Port Chester station

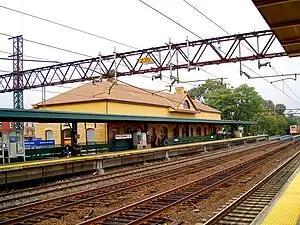
Port Chester station in October 2011

Port Chester station is a commuter rail station on the Metro-North Railroad New Haven Line, located in Port Chester, New York. The station is the northernmost station on the line in New York before crossing into Connecticut. The station has two high-level side platforms, each 10 cars long, serving the outer tracks of the four-track Northeast Corridor.